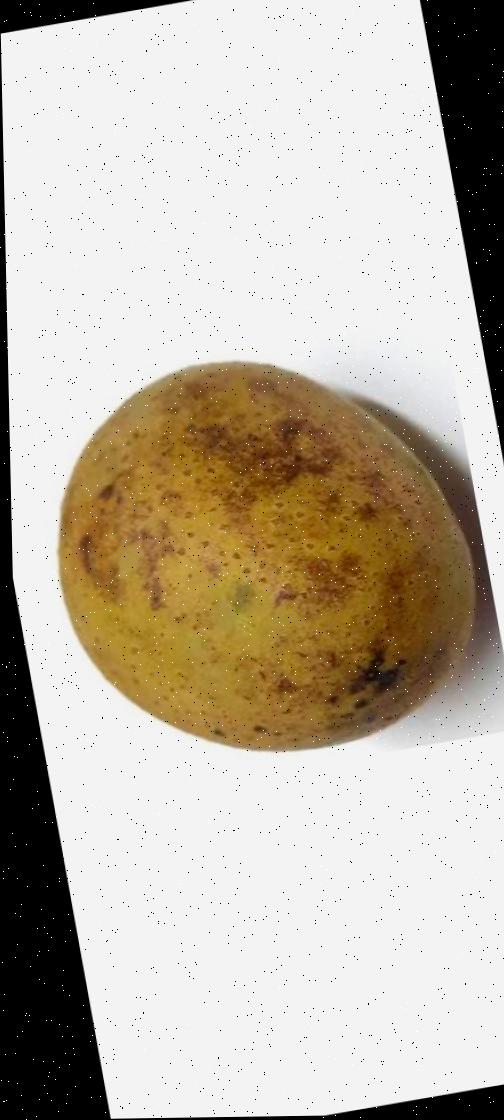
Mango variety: Gourmoti